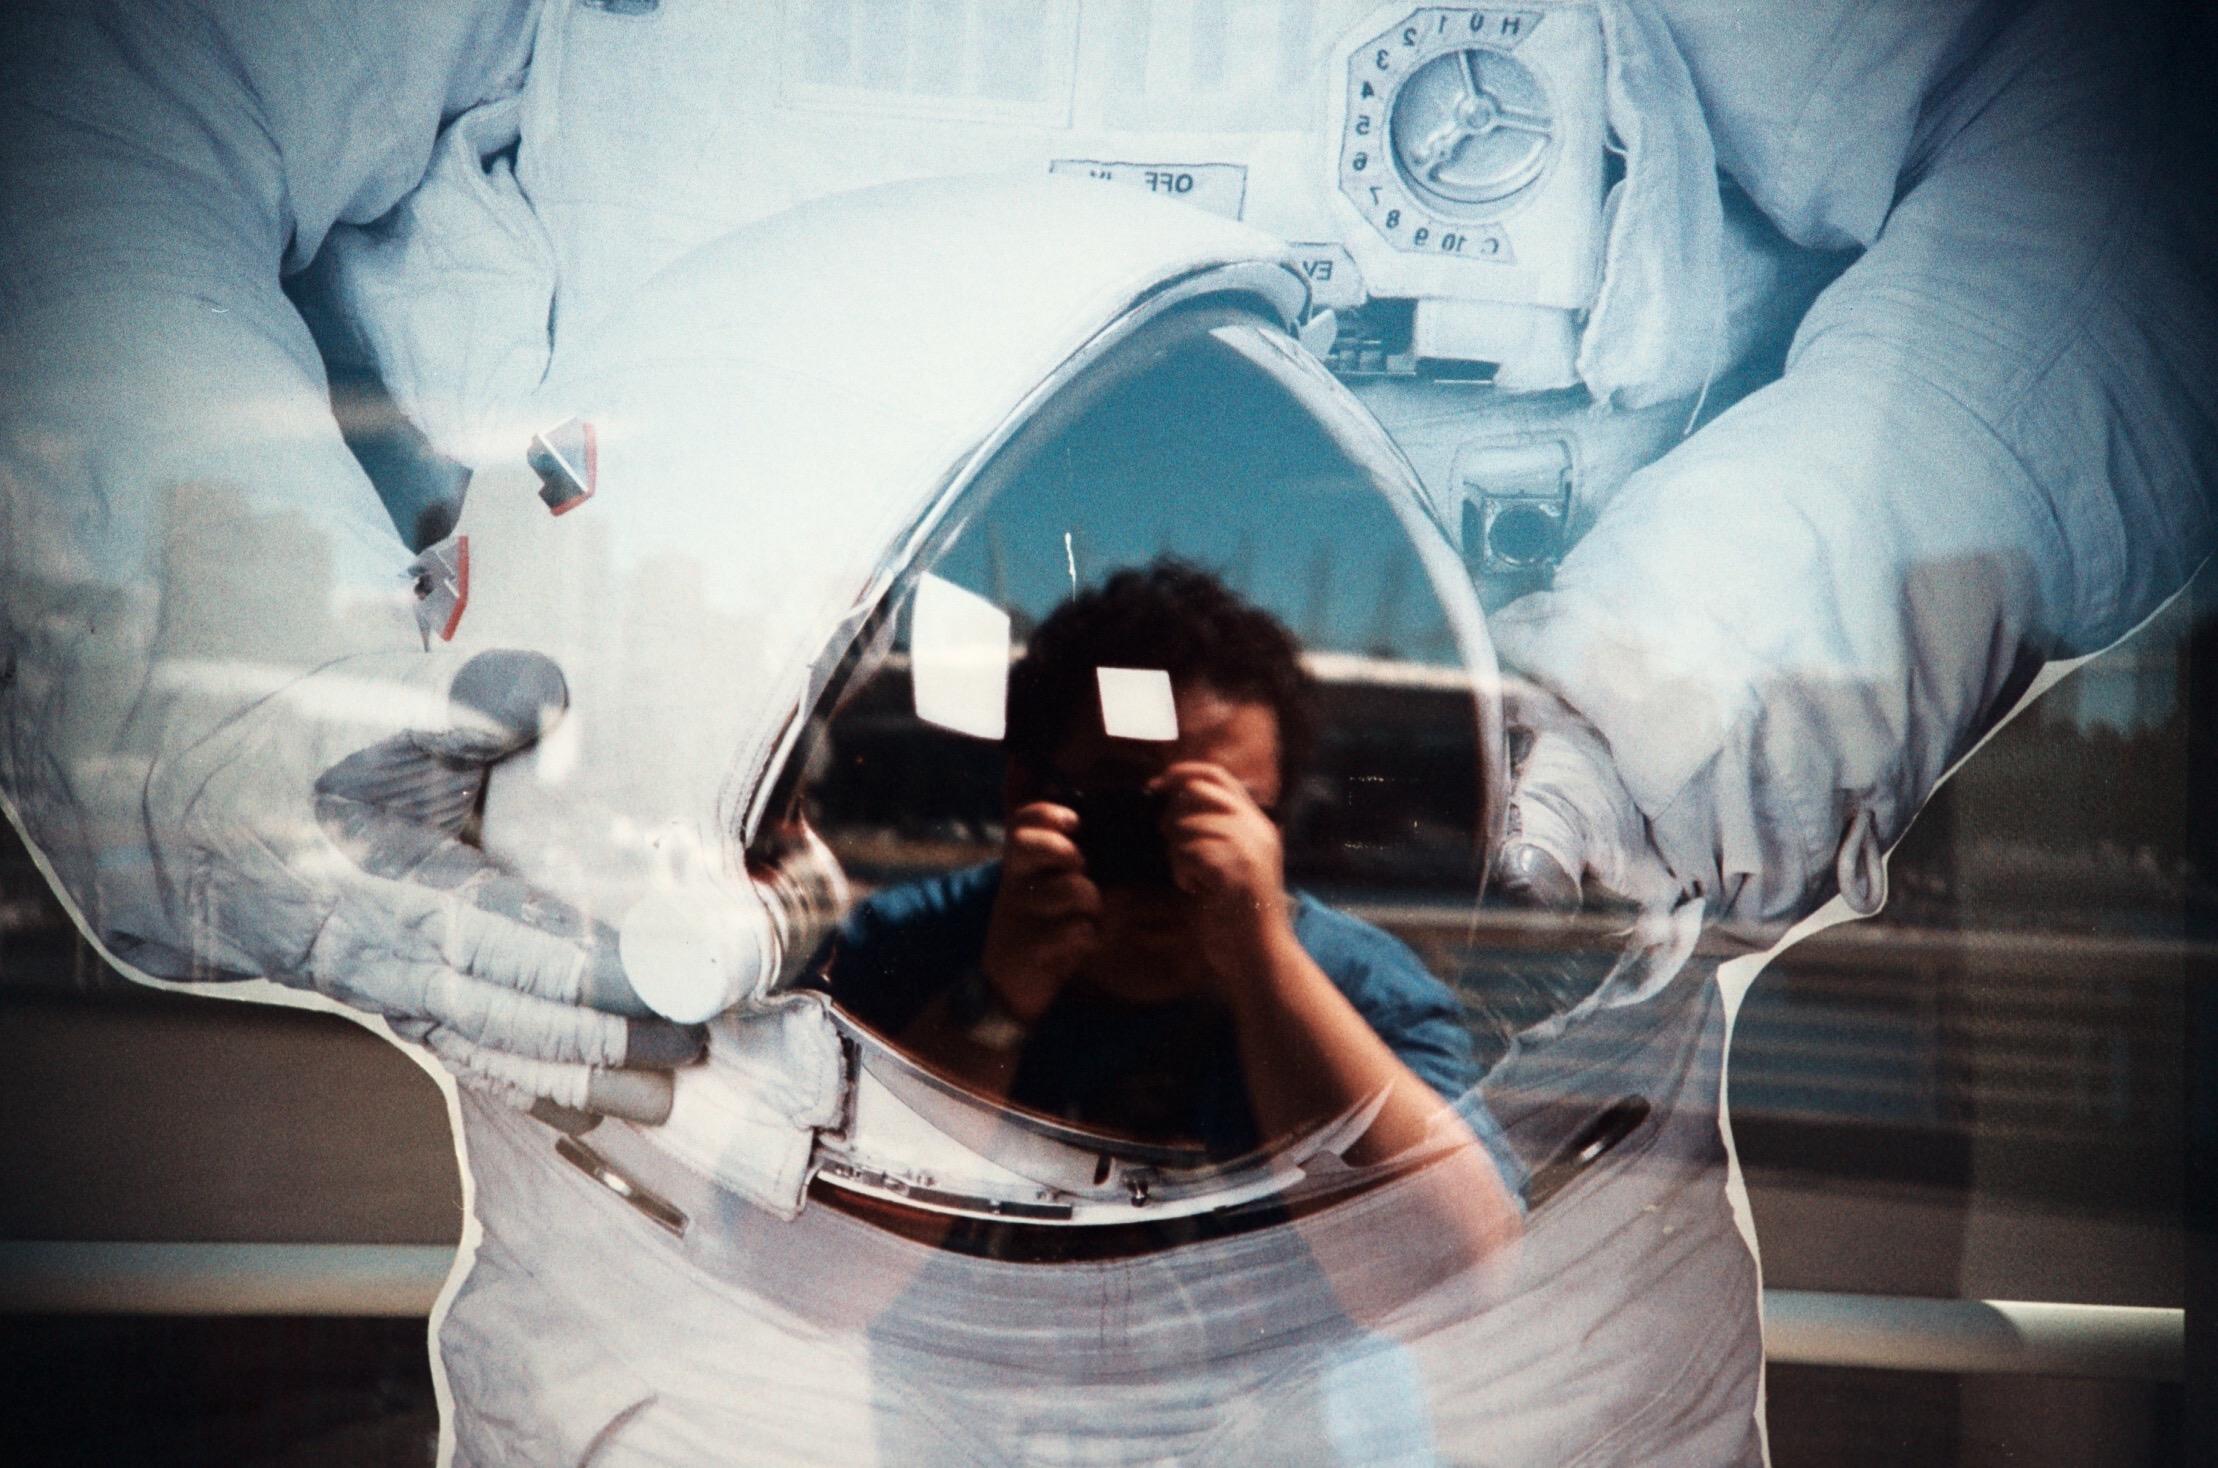
blue, snapshot, image, organ, sense, lcaandferrania1002005, medical imaging